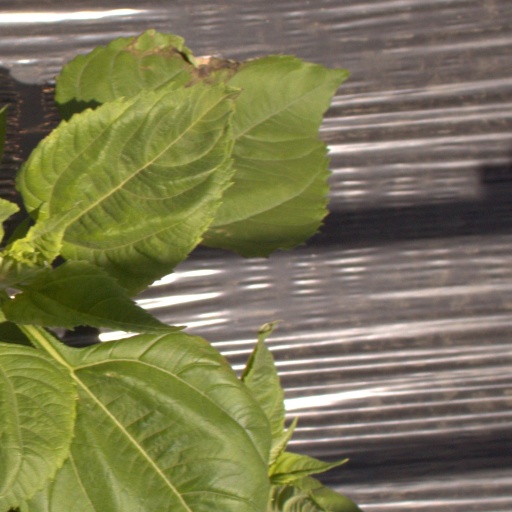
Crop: Jerusalem artichoke